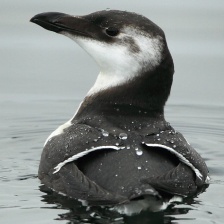
Species: RAZORBILL
Scientific name: ALCA TORDA